Terryl Givens

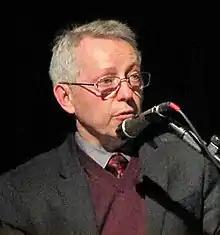
Terryl Givens in 2018

Terryl Lynn Givens is a senior research fellow at the Neal A. Maxwell Institute of Religious Scholarship at Brigham Young University (BYU). Until 2019, he was a professor of literature and religion at the University of Richmond, where he held the James A. Bostwick Chair in English.